William Wales (astronomer)

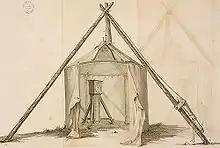
Portable observatory made by William Wales and Willam Bayly

Due to winter pack ice making the journey impossible during the winter months, Wales and Dymond were obliged to begin their journey in the summer of 1768, setting sail on 23 June. Ironically, Wales when volunteering to make a journey to observe the transit, had requested that he be sent to a more hospitable location. The party arrived at Prince of Wales Fort in August 1768.